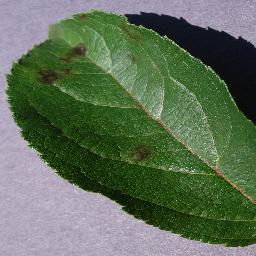
Label: Apple___Apple_scab